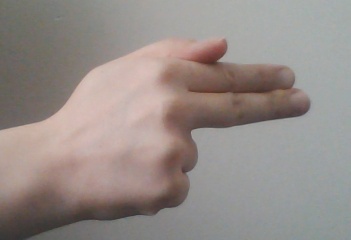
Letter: ghain